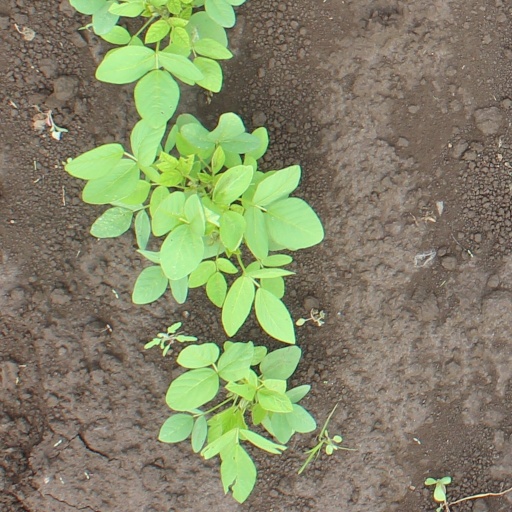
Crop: soybean